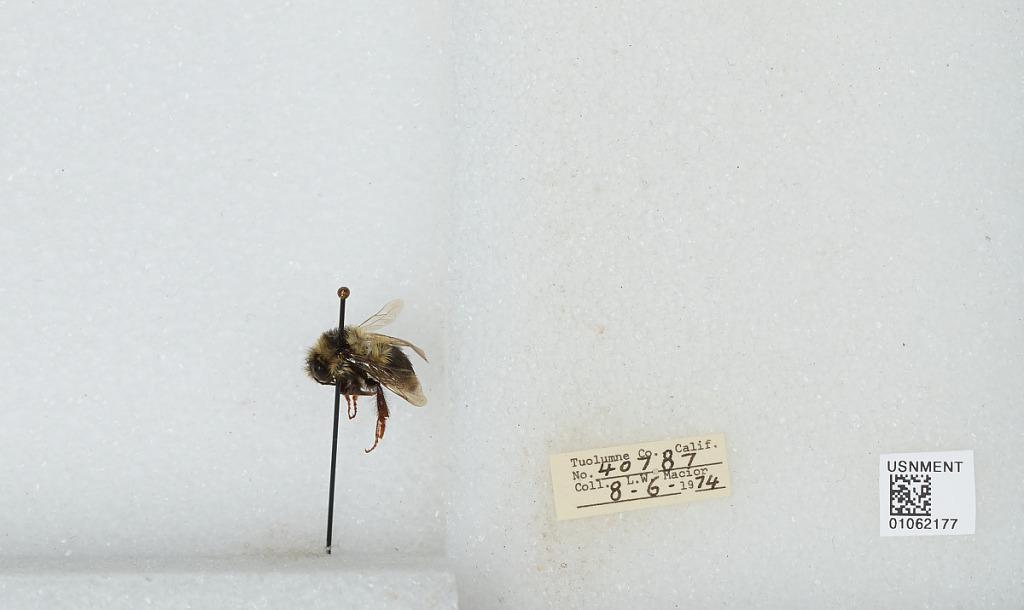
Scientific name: Bombus bifarius nearcticus
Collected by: L. Macior
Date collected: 1974-8-6
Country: United States
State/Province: California
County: Tuolumne
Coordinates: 38.02, -119.93